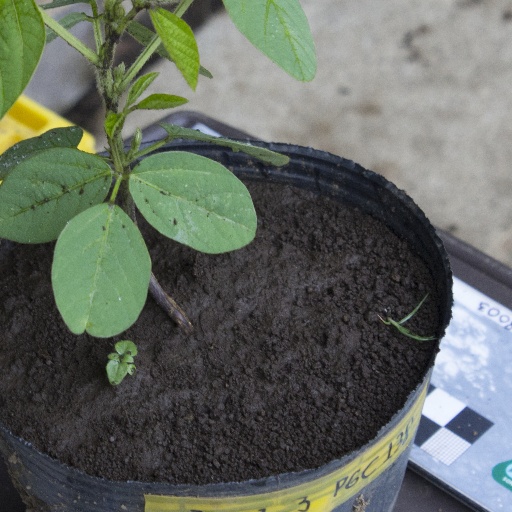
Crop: soybean